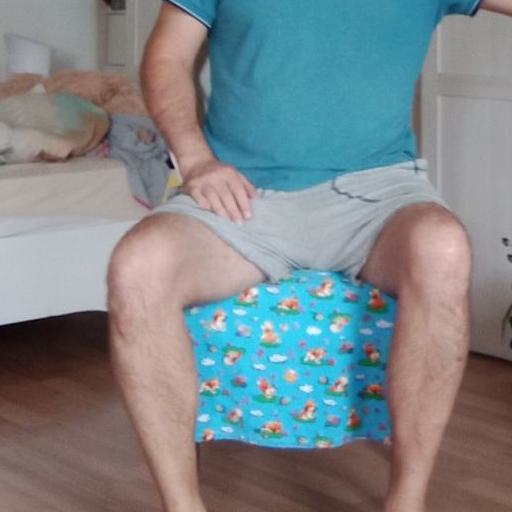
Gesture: no_gesture